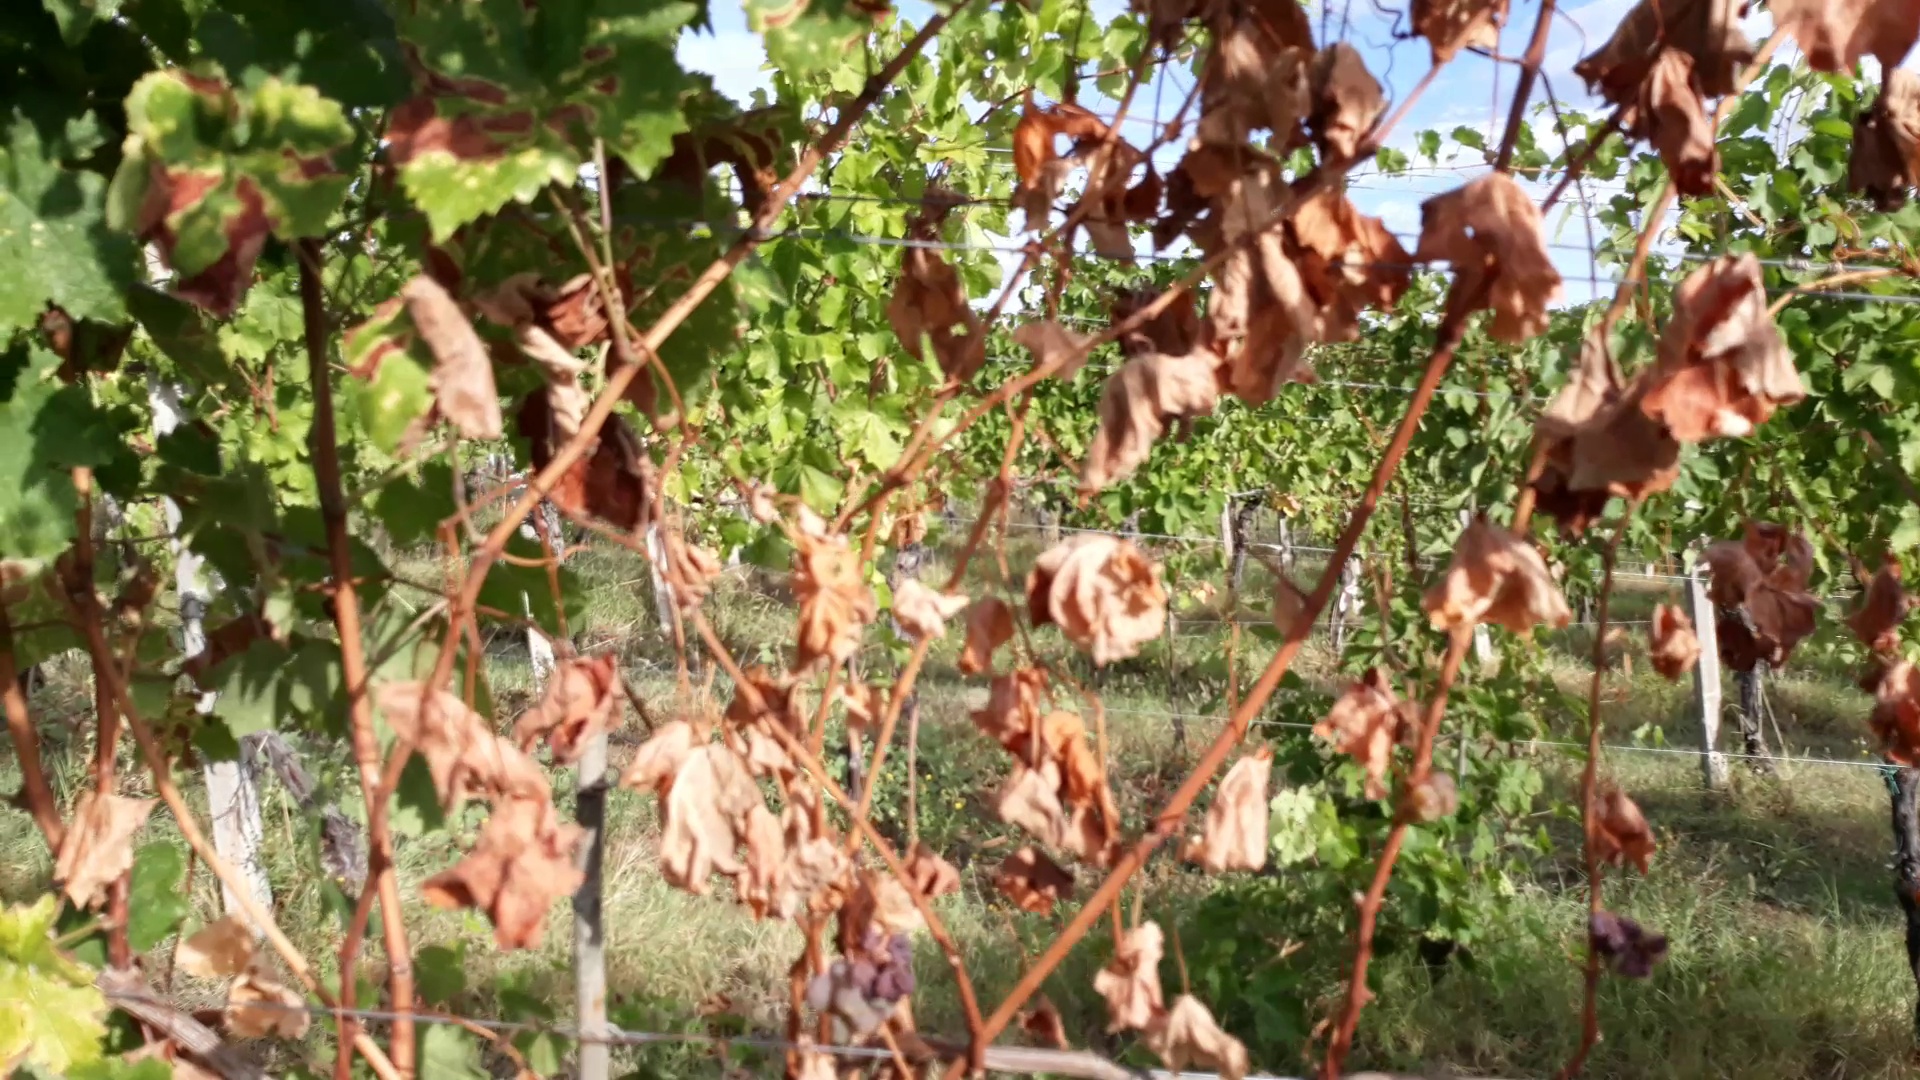
Label: esca